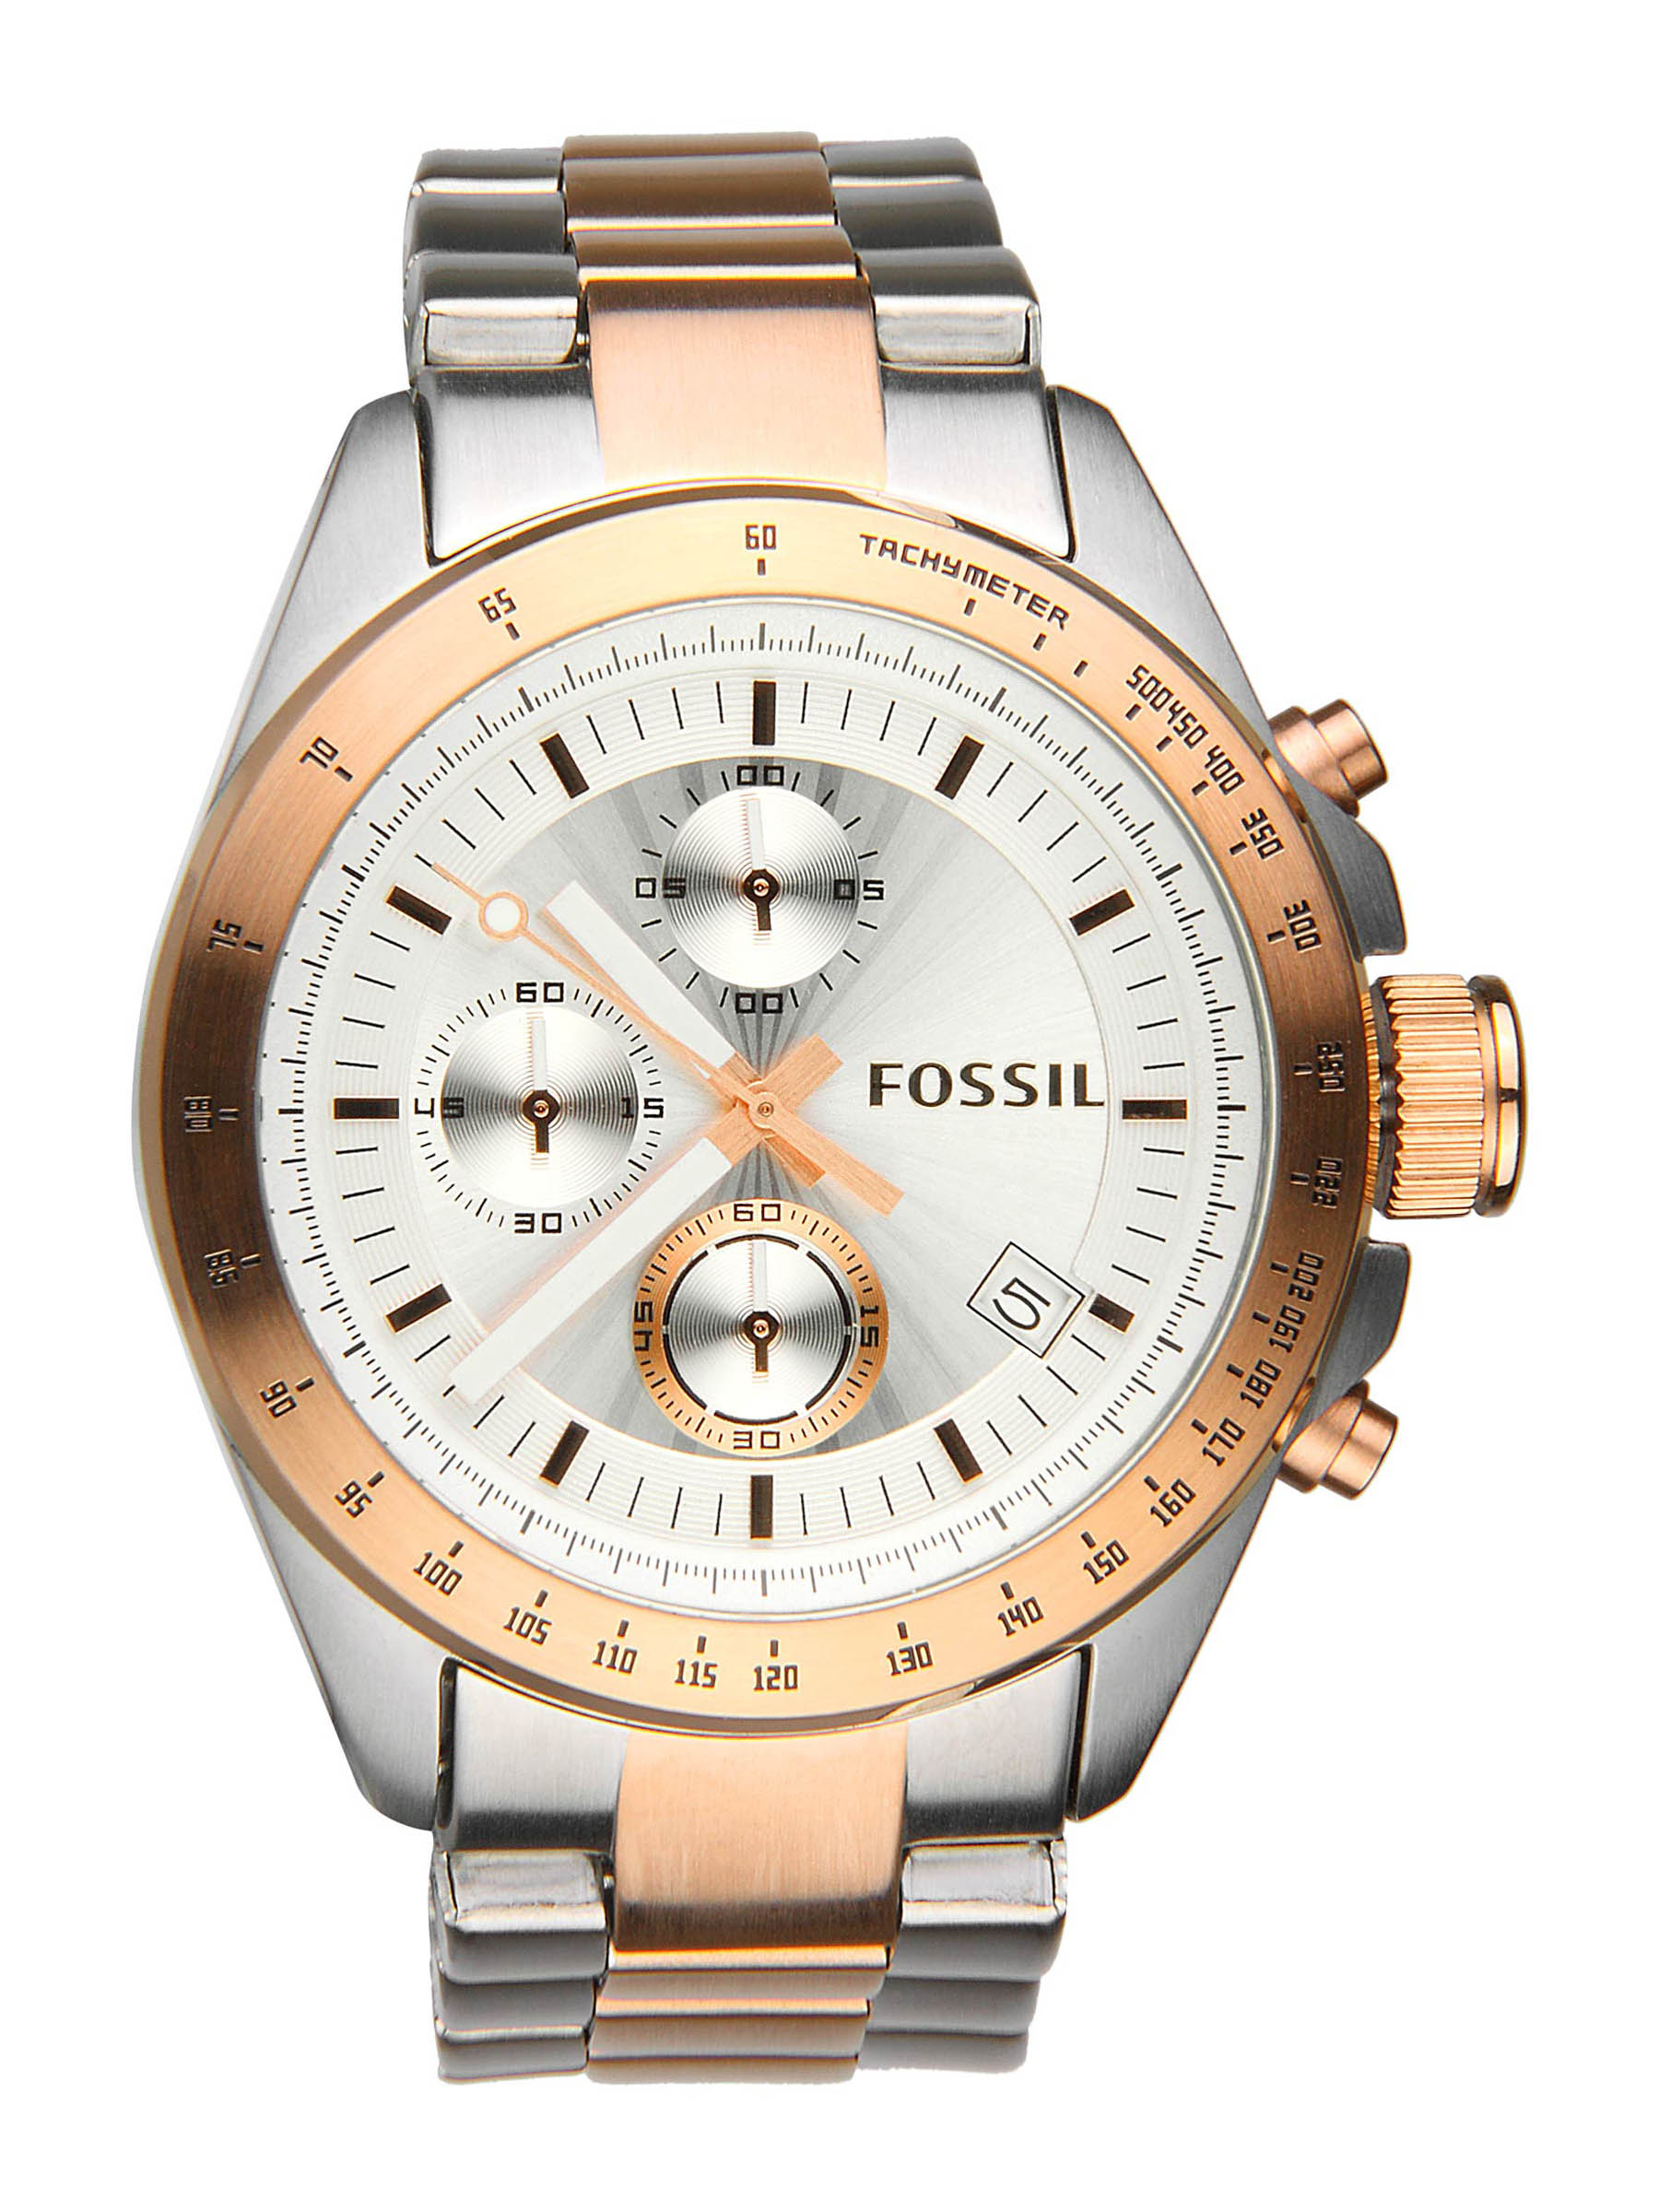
Fossil Men Silver-Toned Dial Chronograph Watch CH2686
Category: Accessories / Watches / Watches
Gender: Men
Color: Silver
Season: Winter 2016
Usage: Casual